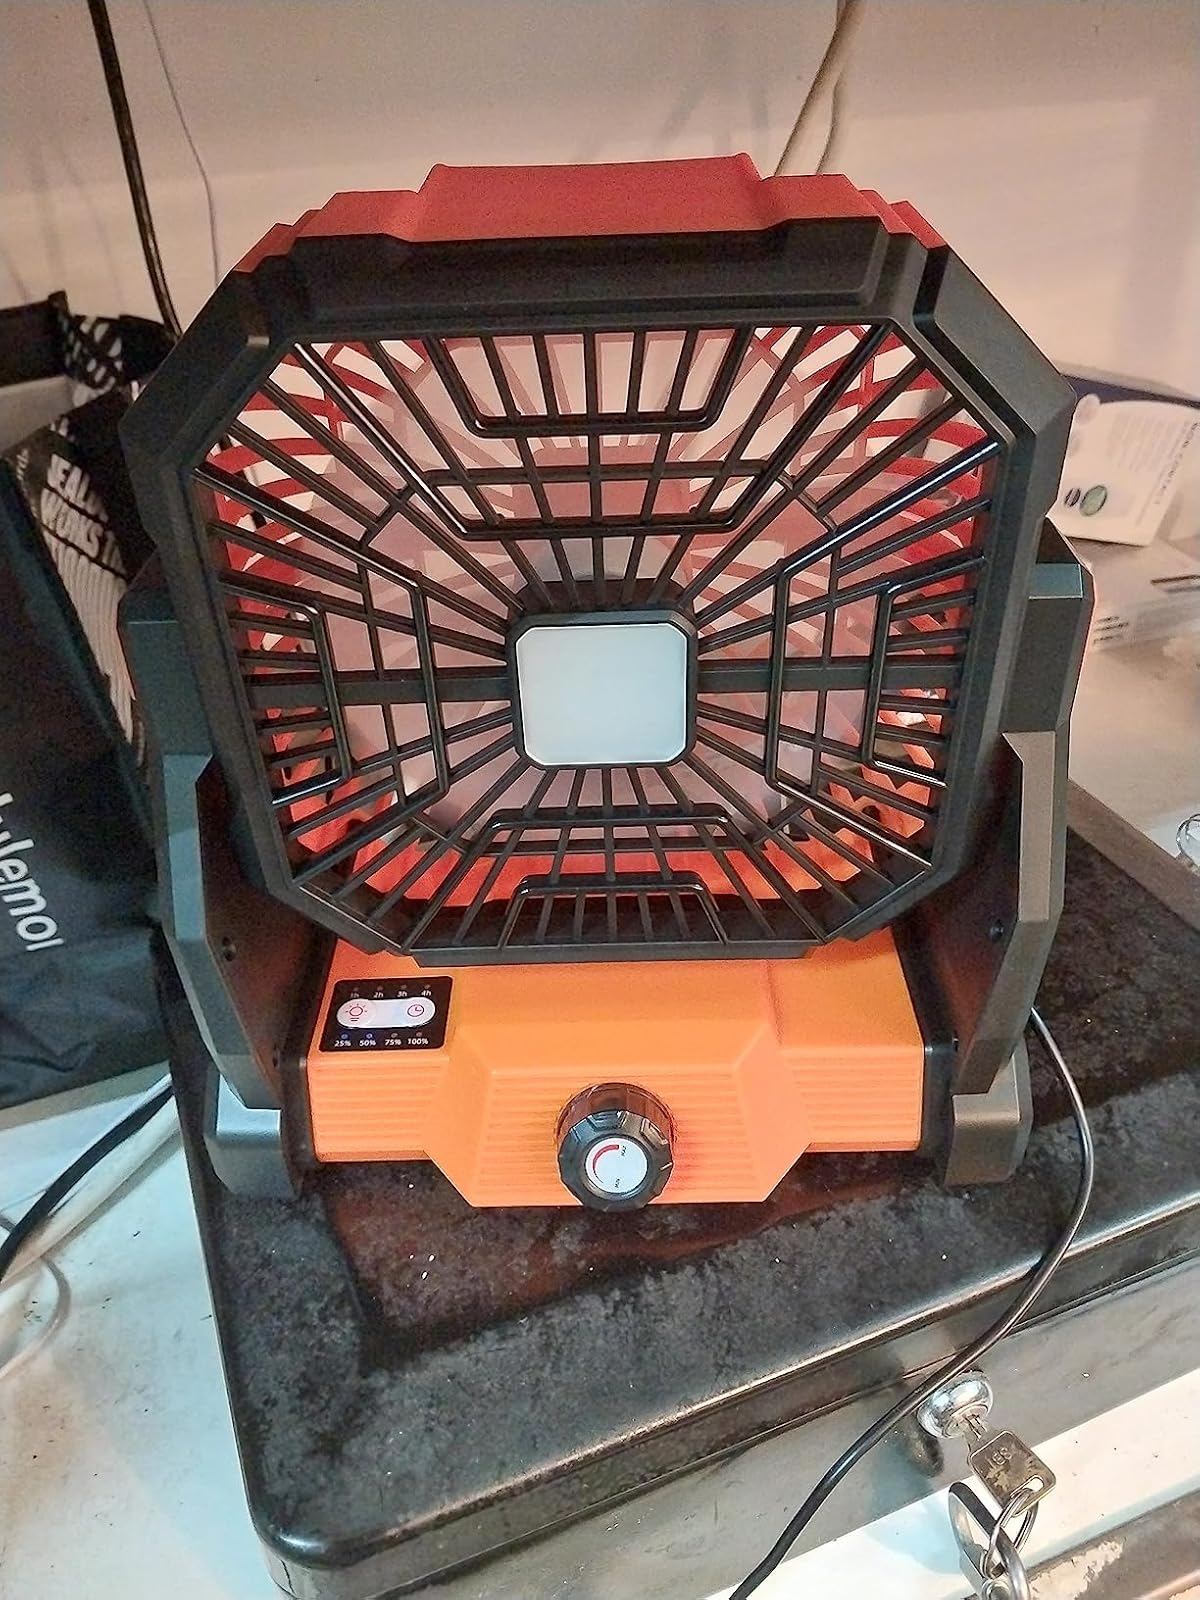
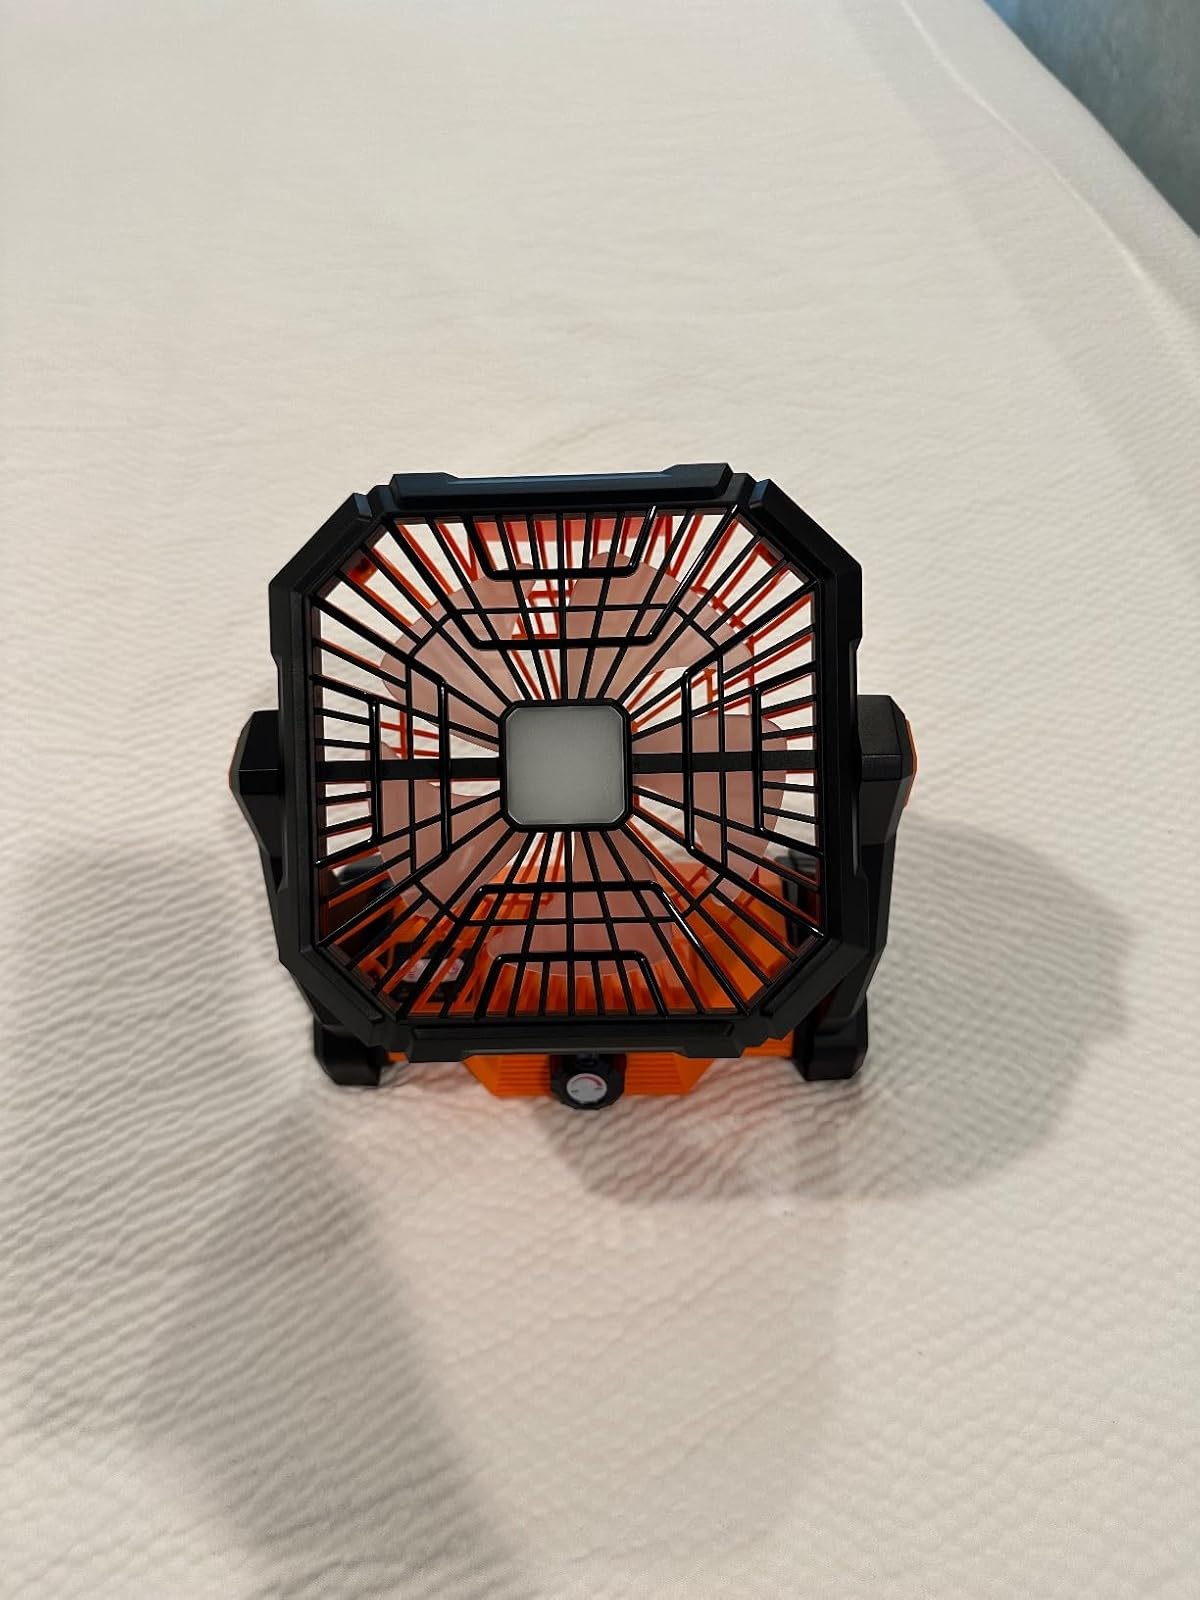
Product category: lantern
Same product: yes